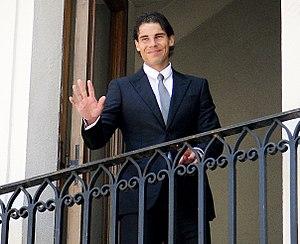
Rafael Nadal au palais présidentiel chilien de La Moneda en février 2013.